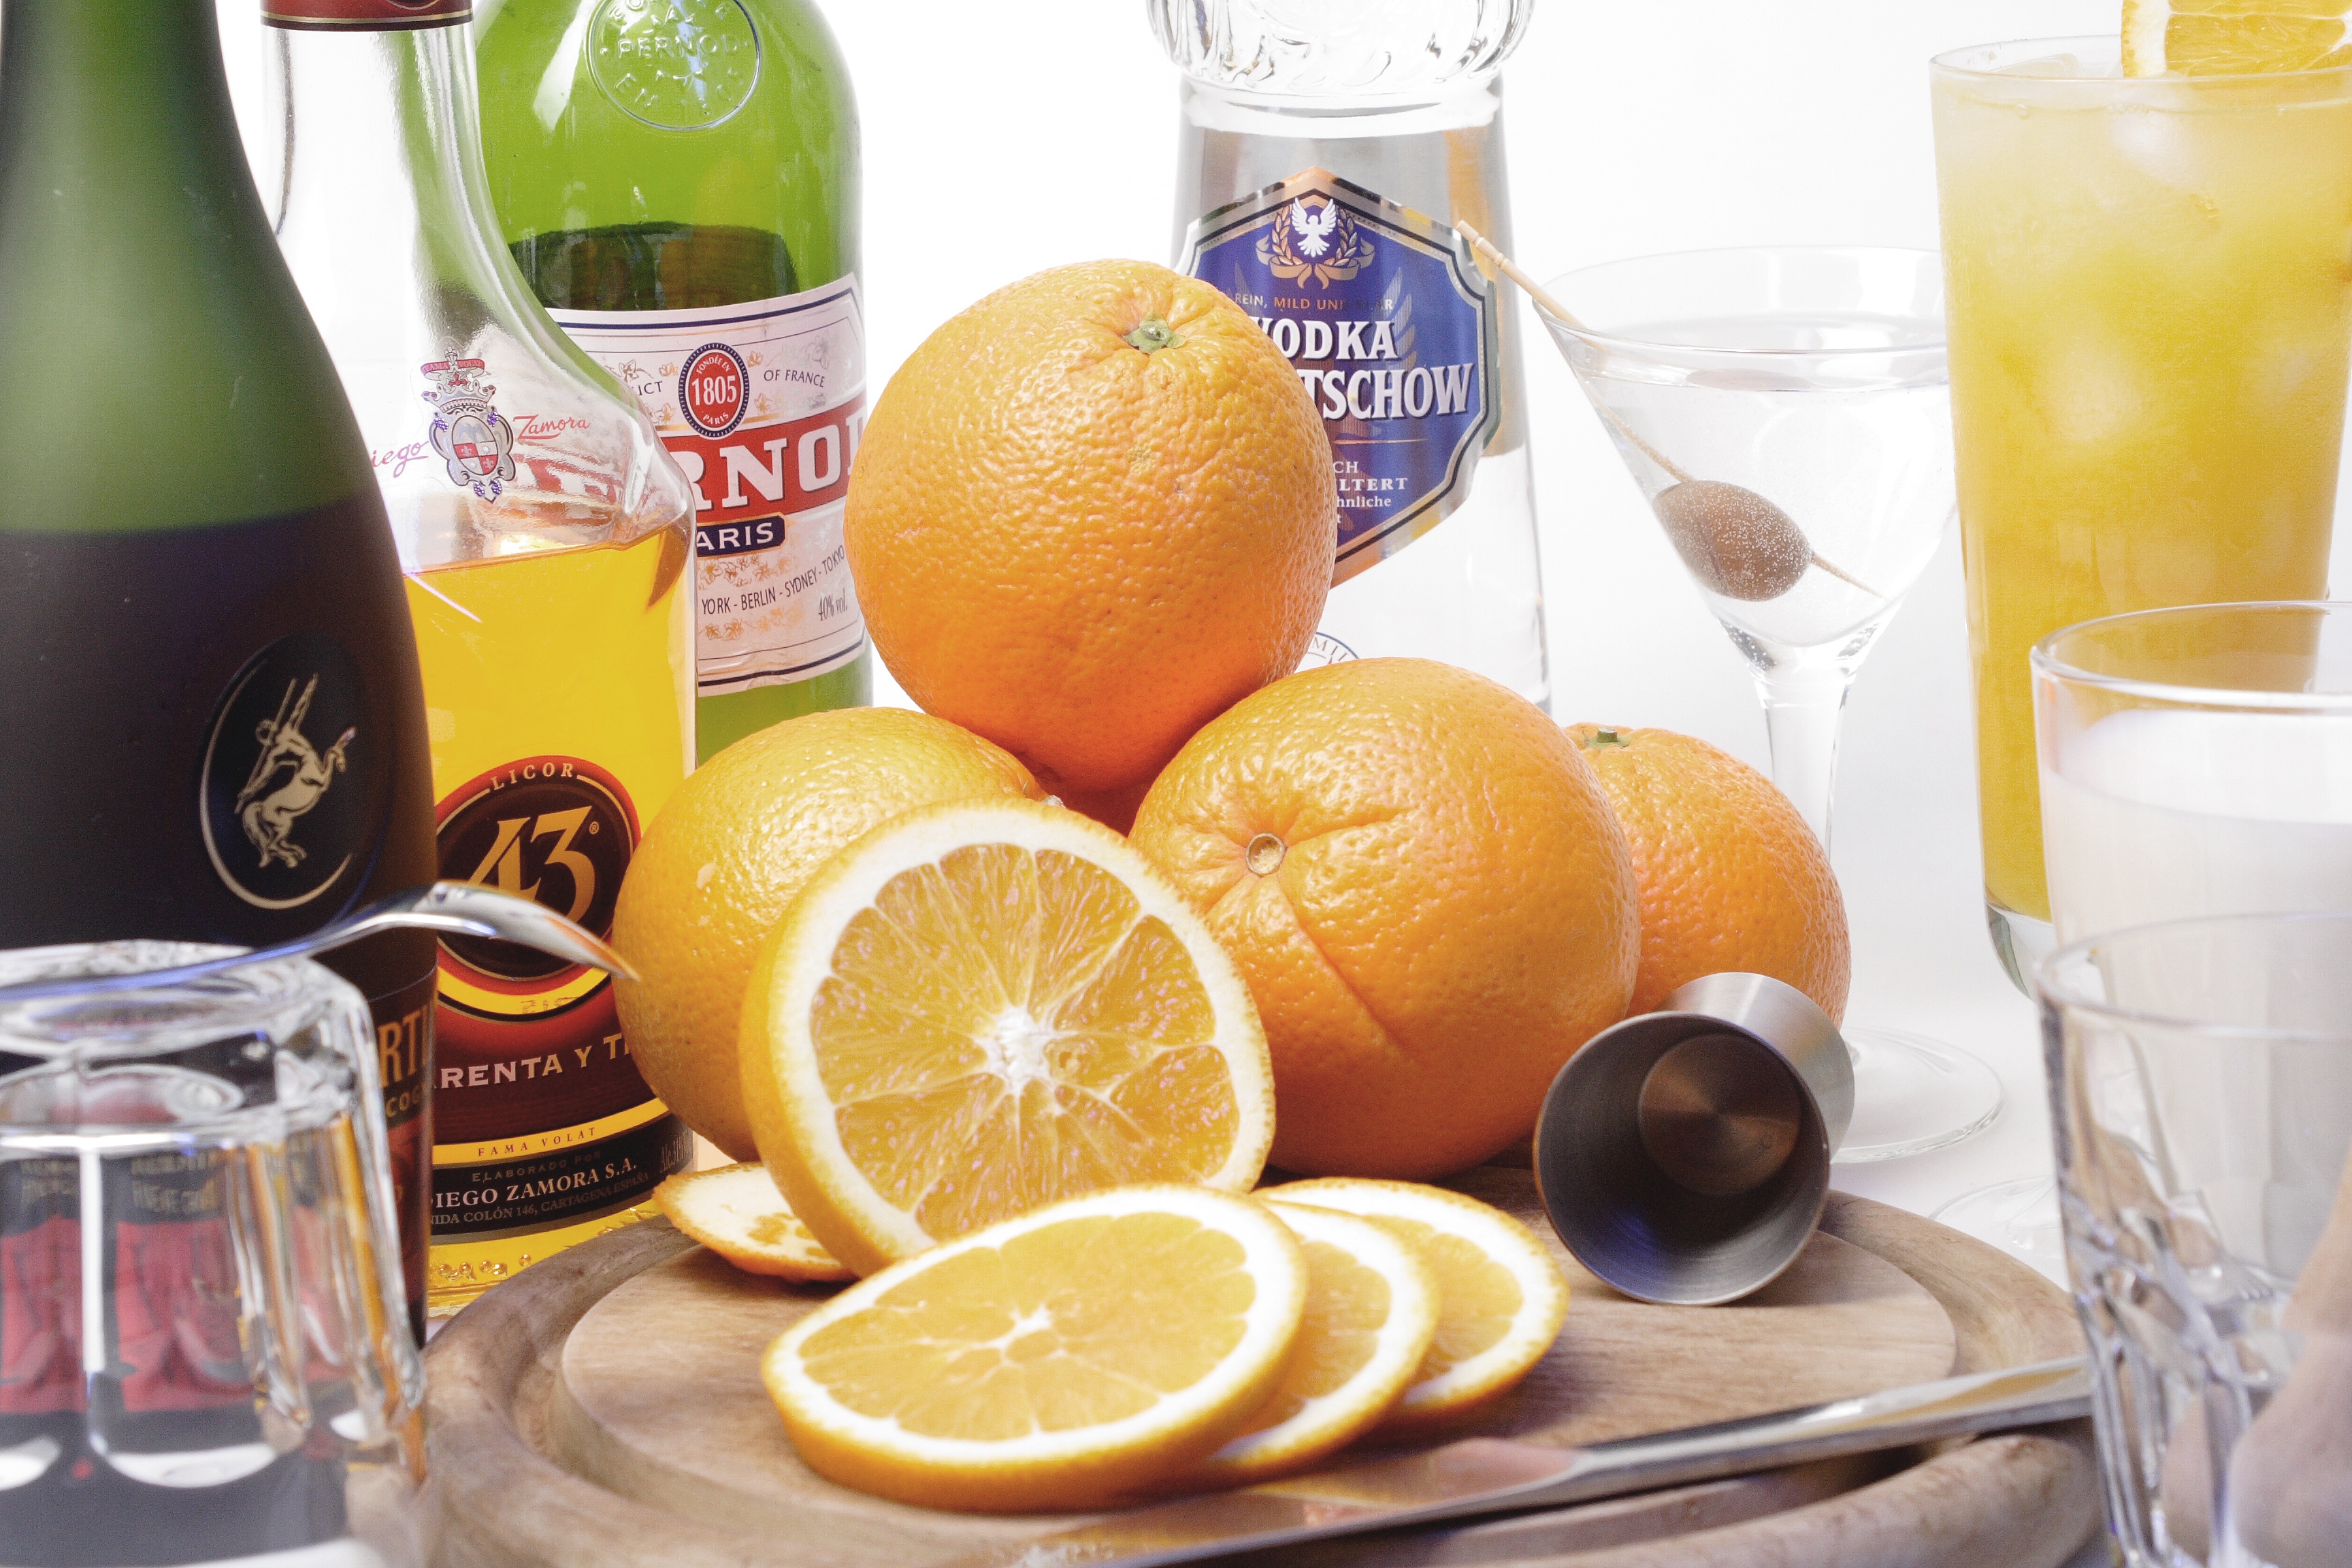
plant, fruit, bar, orange, food, produce, lemonade, drink, recipe, alcohol, cocktail, juice, citrus